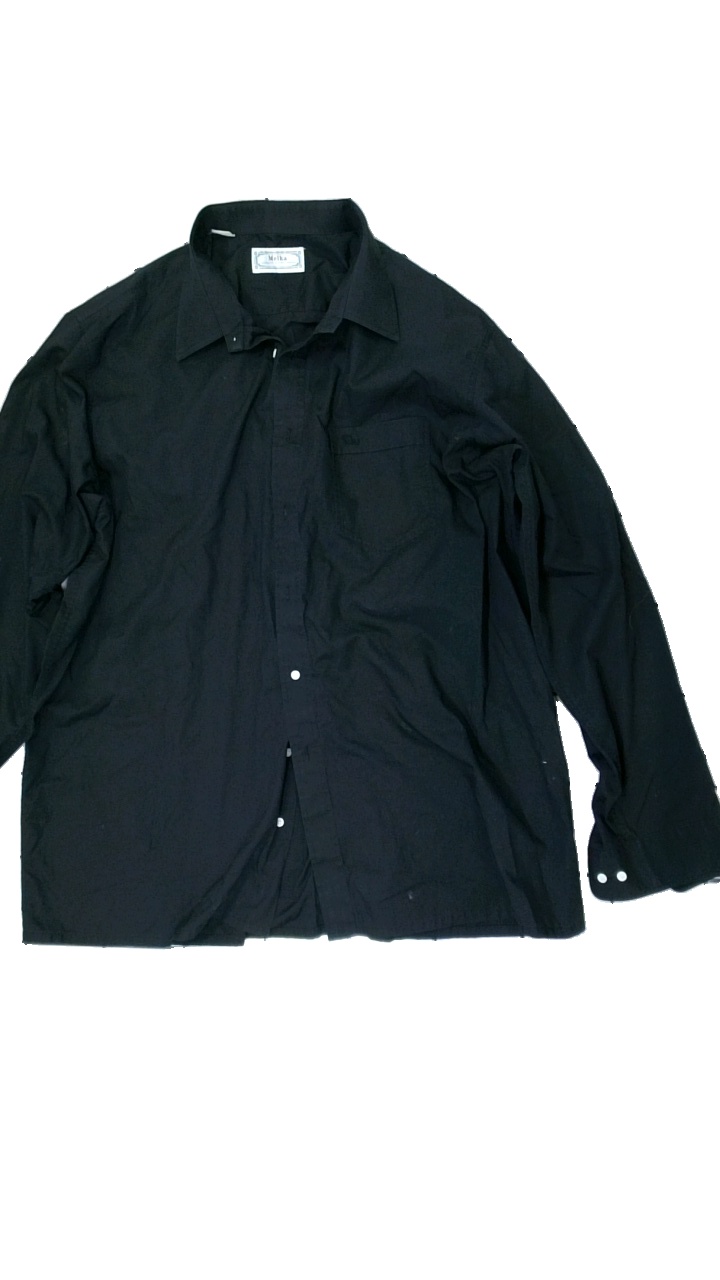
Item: Shirt (Men)
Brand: Melka (gammalt Svenskt)?
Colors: Black
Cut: Regular
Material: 58% Cotton 42% Polyester
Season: All
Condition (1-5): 5
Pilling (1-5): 5
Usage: Reuse
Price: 50-100